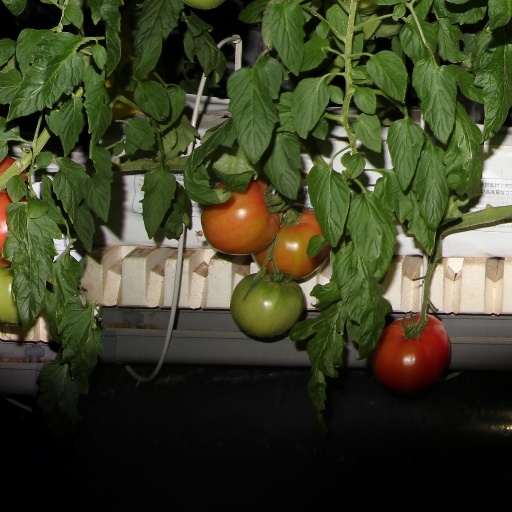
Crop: tomato